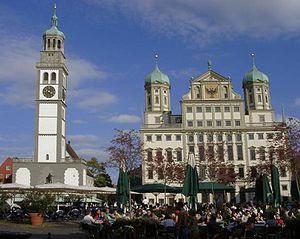
L'église Saint-Pierre de Perlach est une église romane catholique située dans le centre d'Augsbourg en. Son clocher, le Perlachturm est avec l'hôtel de ville d'Augsbourg un des monuments les plus connus de la ville.